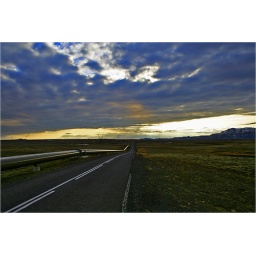
In this pipe are hot water made of geothermal for house in Reykjavik